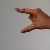
The image shows a hand gesture representing the letter 'Z' in Indian Sign Language.